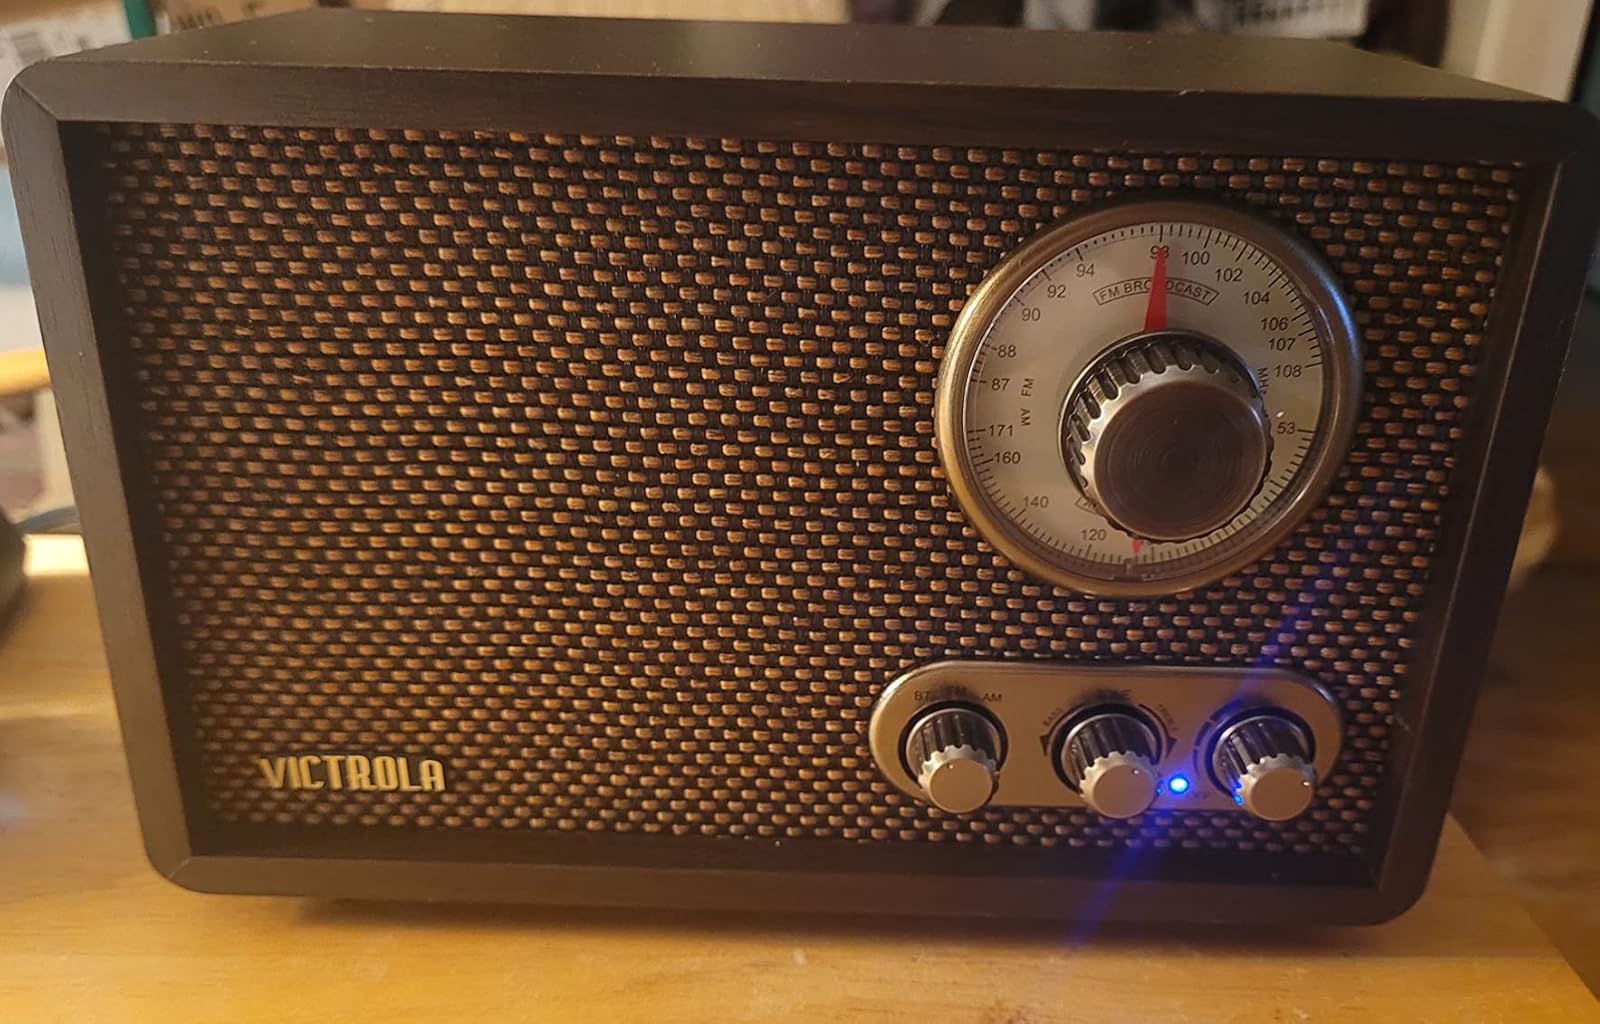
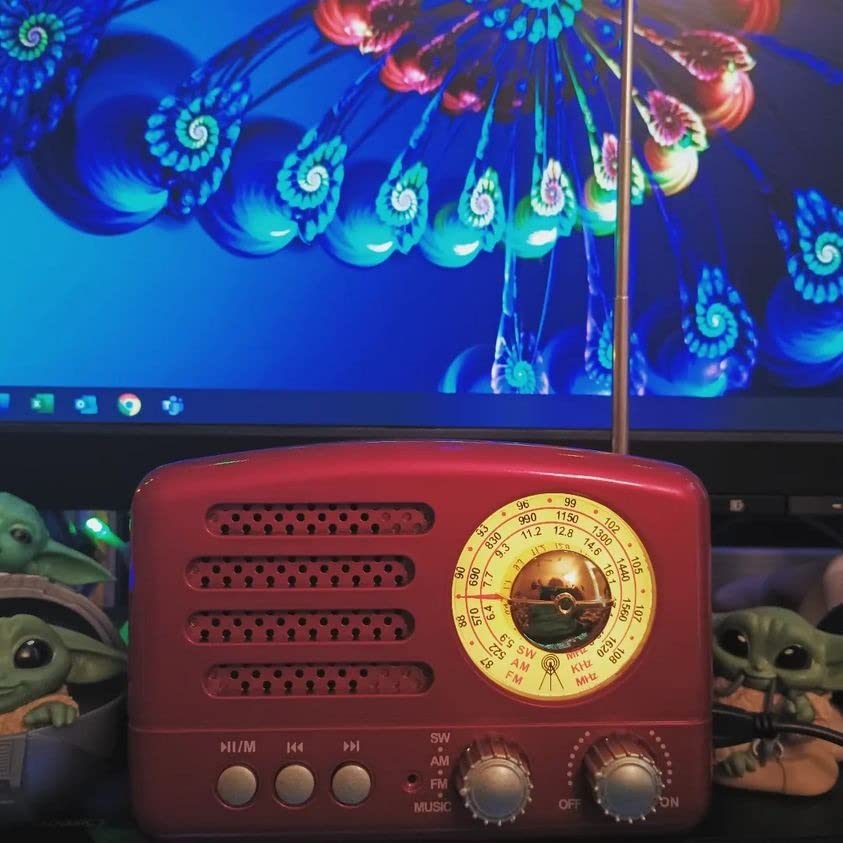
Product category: radio
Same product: no